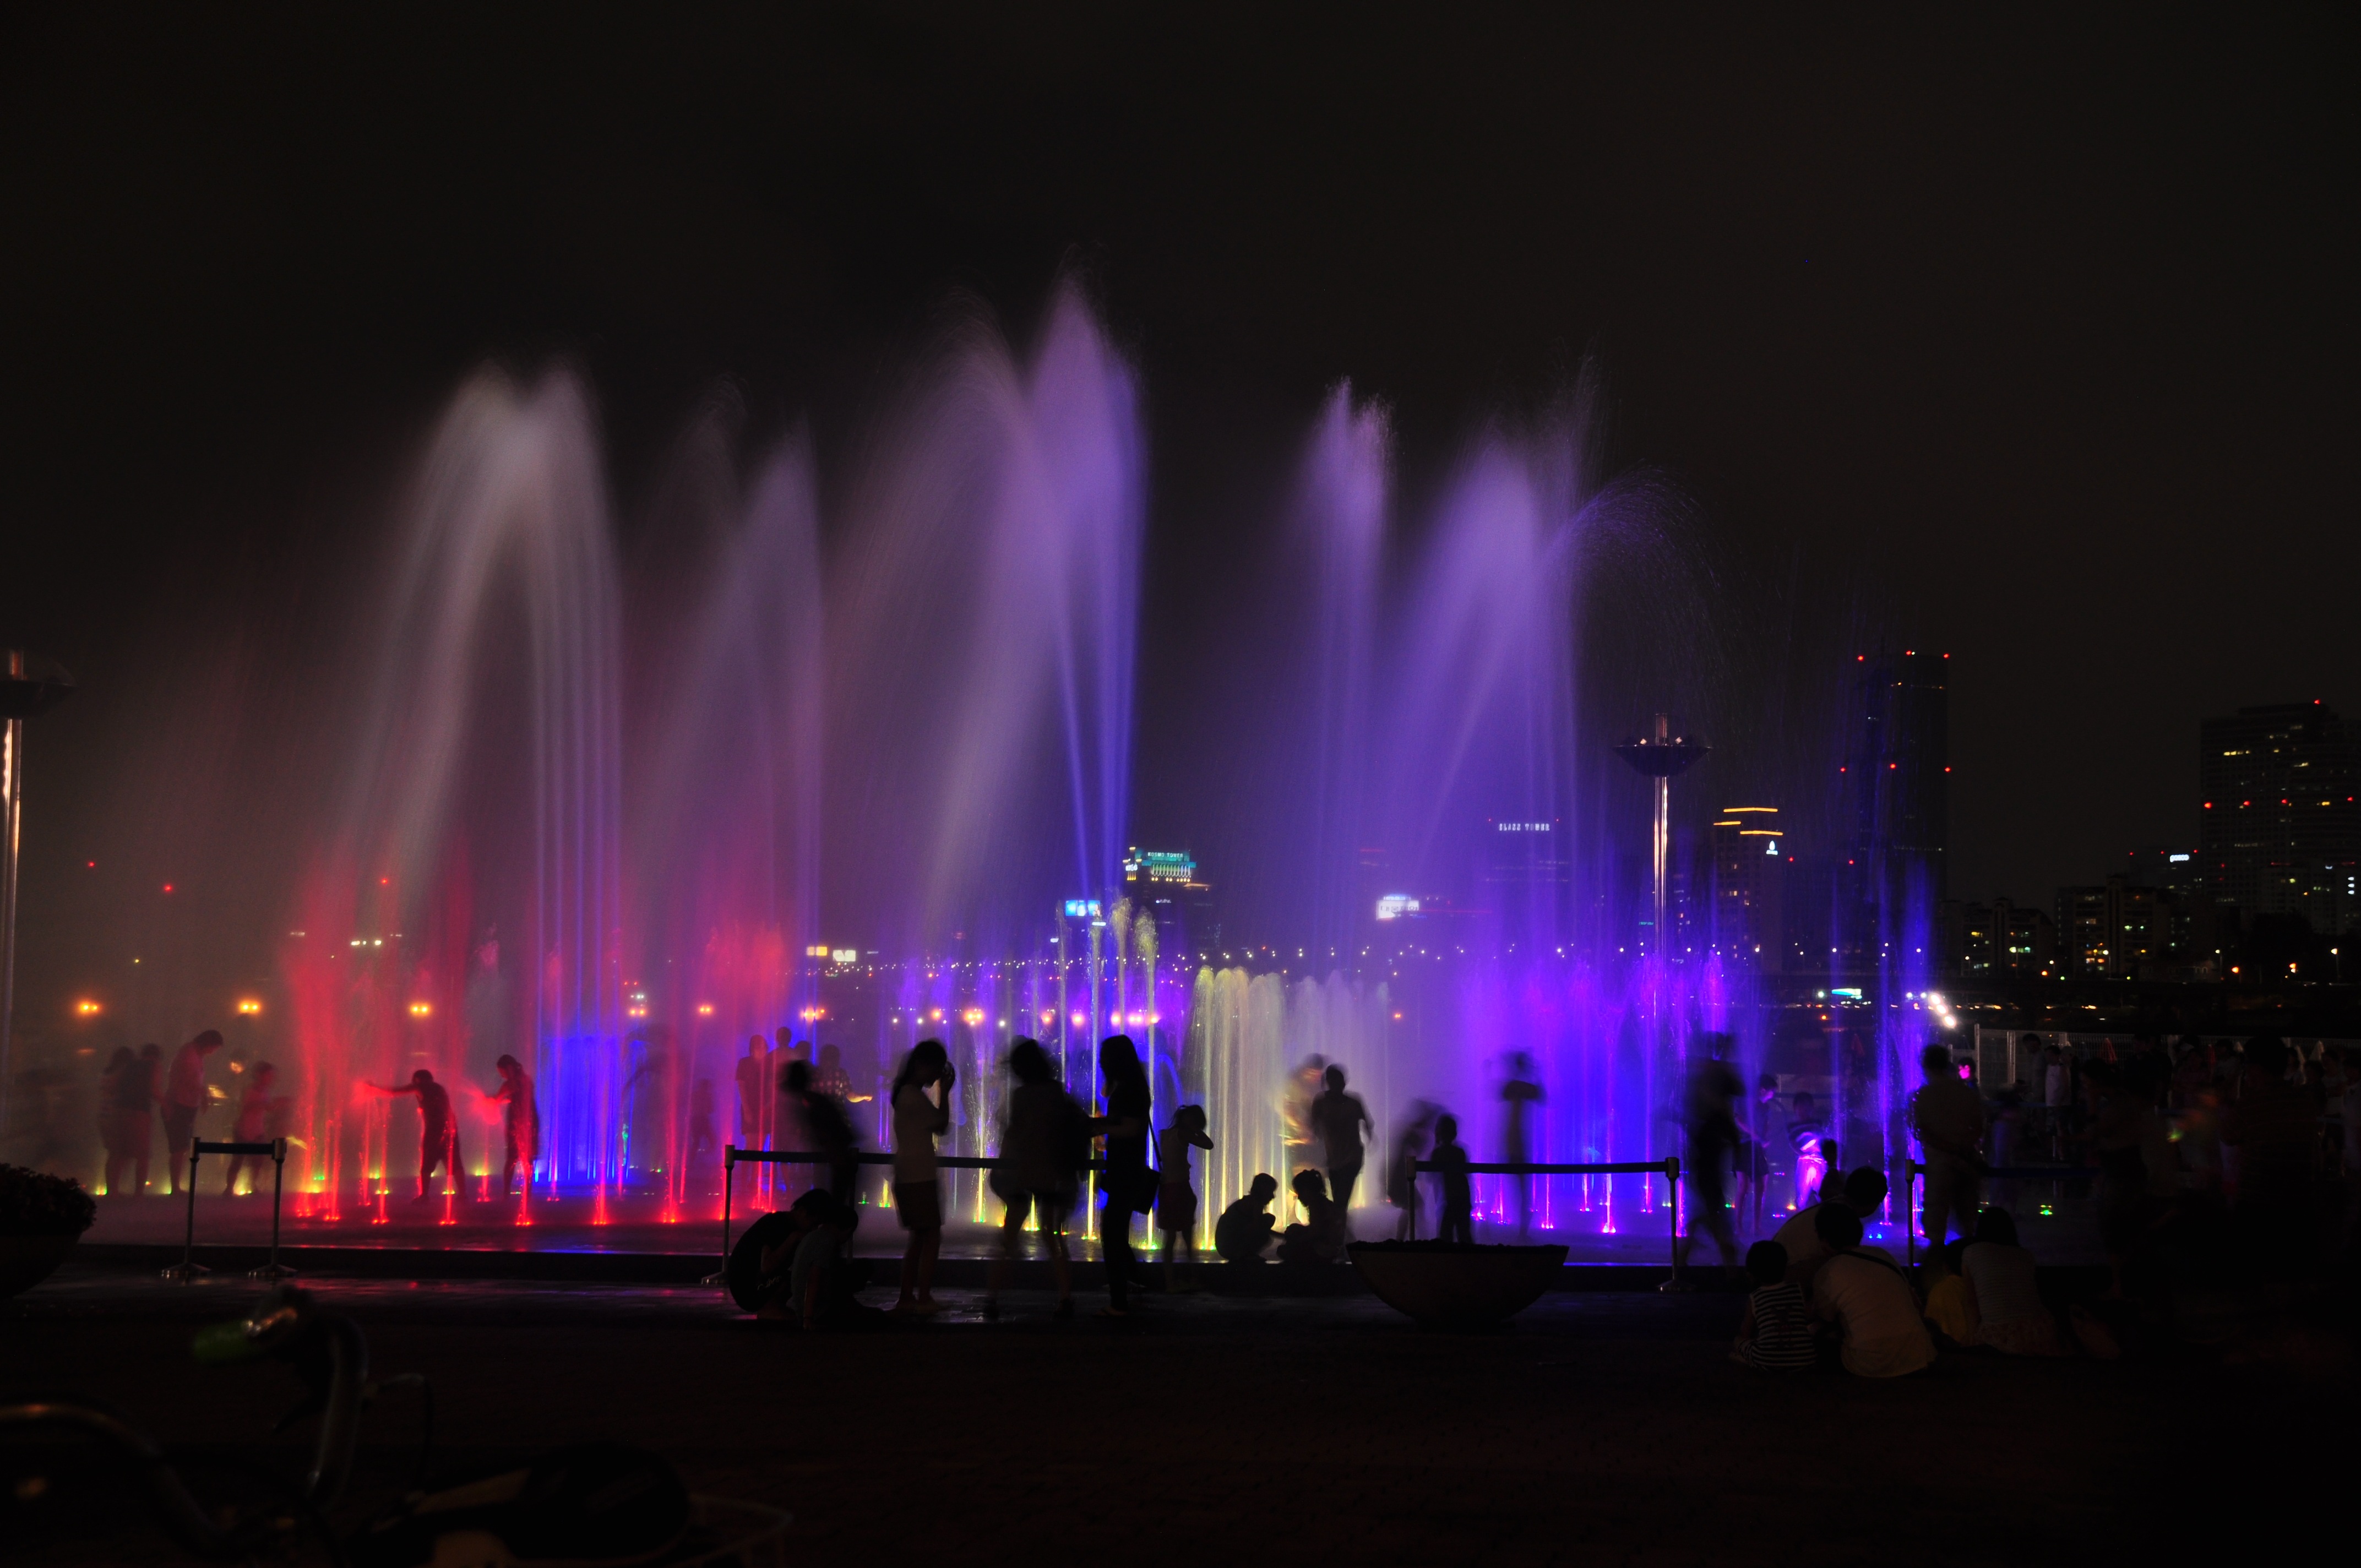
man, night, dip, crowd, concert, korea, stage, performance, night view, seoul, musical fountain, performing arts, rock concert, people in korea, musical theatre